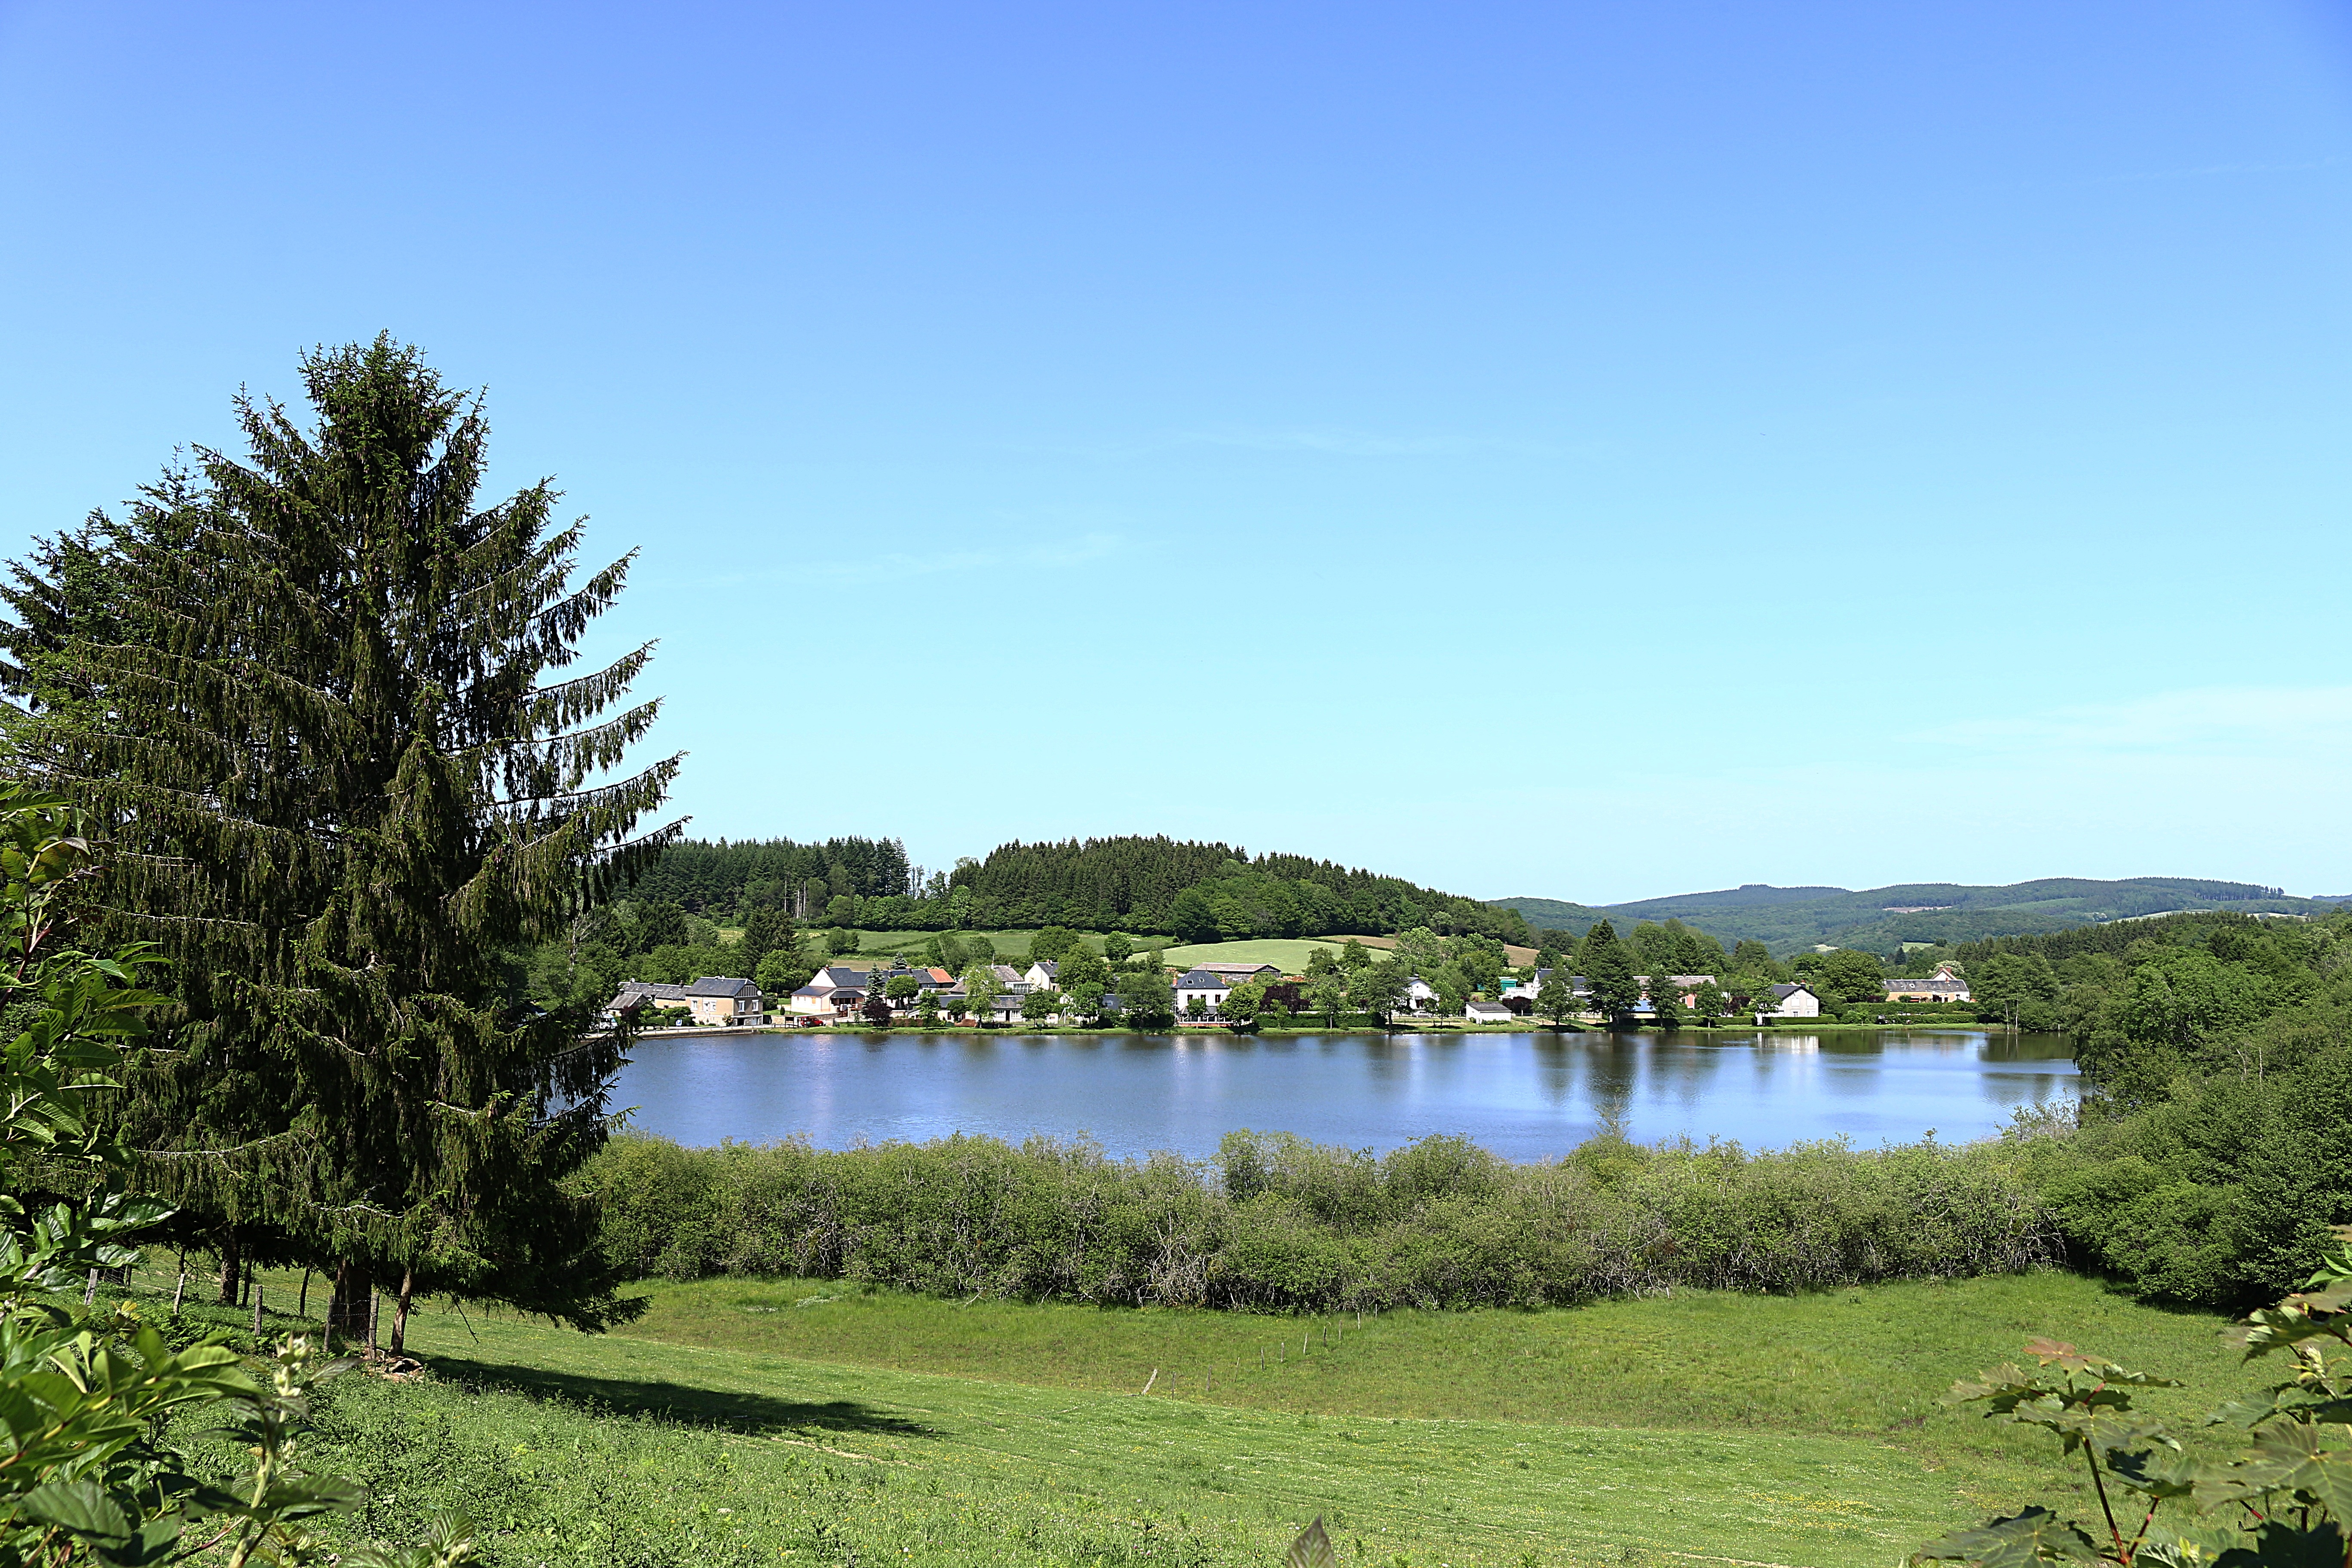
landscape, tree, water, nature, sky, hill, lake, pond, france, reflection, blue, reservoir, houses, loch, rural area, morvan, settons